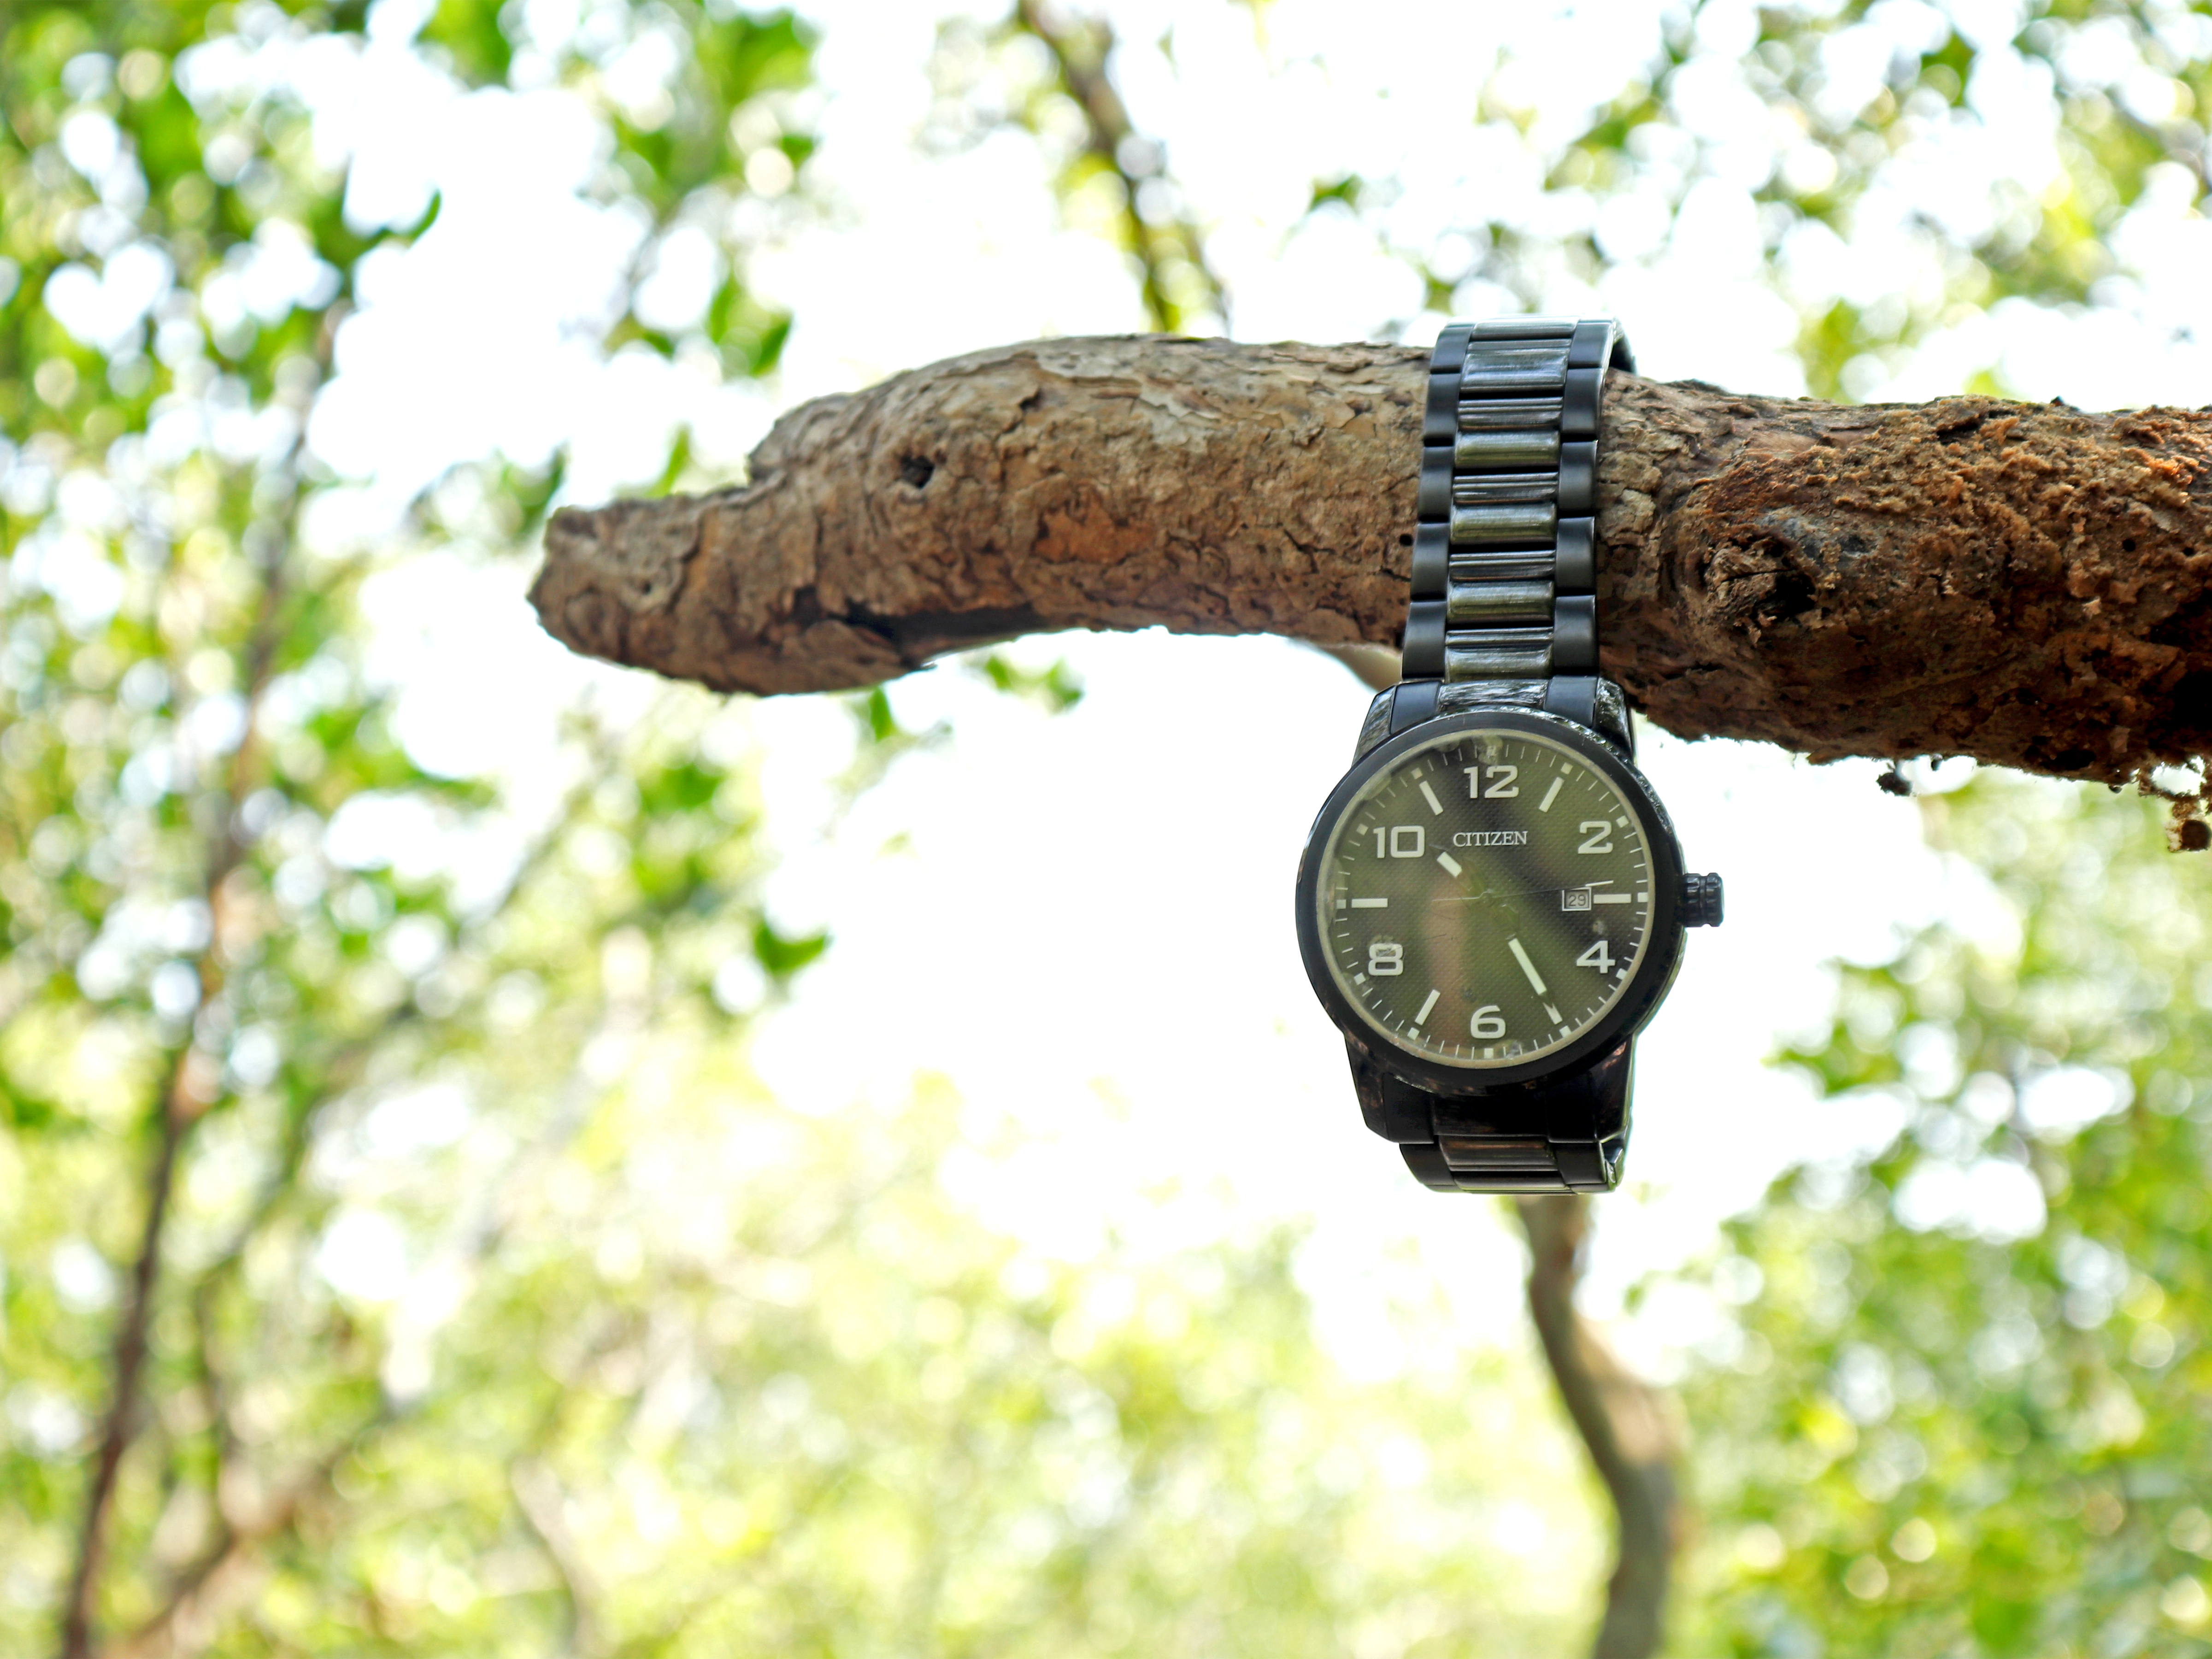
clock, tree, fashion accessory, plant, watch, Analog watch